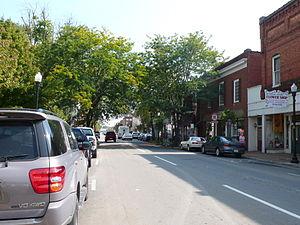
La ville américaine de Pulaski est le siège du comté de Pulaski, dans l’État de Virginie. Lors du recensement de 2010, sa population s’élevait à 9 086 habitants.